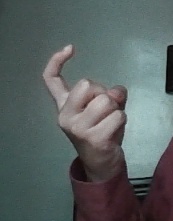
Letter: ra